Sheltering Arms Hospital (Athens, Ohio)

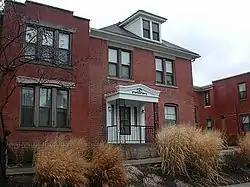
Sheltering Arms

The Sheltering Arms Hospital, located in Athens, Ohio, started as a two-room home-based maternity ward in 1921 and grew into a medical and surgical facility as the original facility was expanded. In operation at 19 Clarke Street from 1921 until 1970, Sheltering Arms moved into a new facility in 1970 named the Charles G. O’Bleness Memorial Hospital, and was renamed the OhioHealth O’Bleness Hospital when it became part of OhioHealth (Columbus, OH) in 2014.